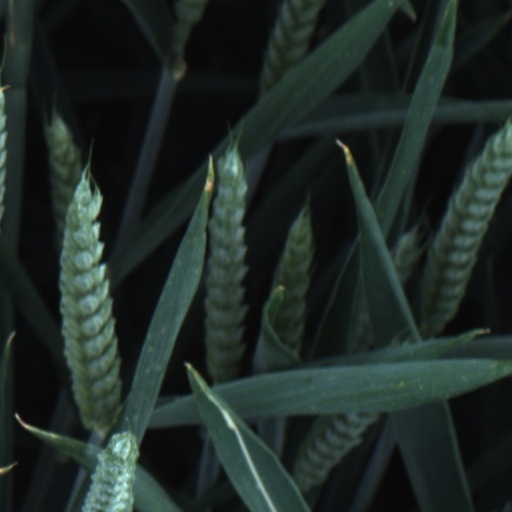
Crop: wheat